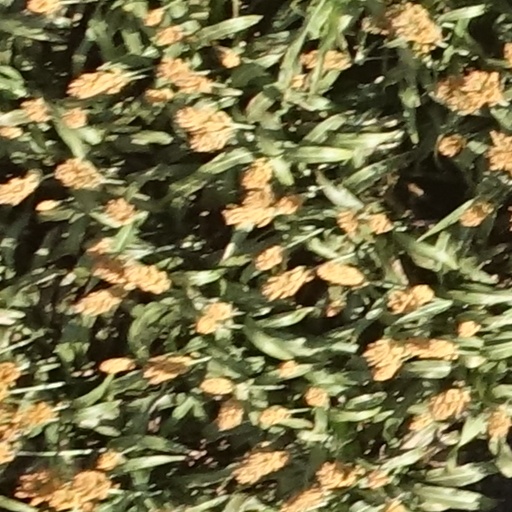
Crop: sorghum